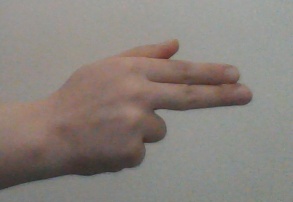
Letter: ghain